Jonathan Beale

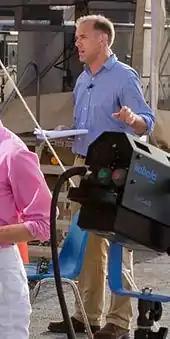
Jonathan Beale reporting from Guantanamo.

Jonathan Beale is a BBC News reporter. Before joining the BBC in 1999 Beale had been an assistant to a Member of Parliament.